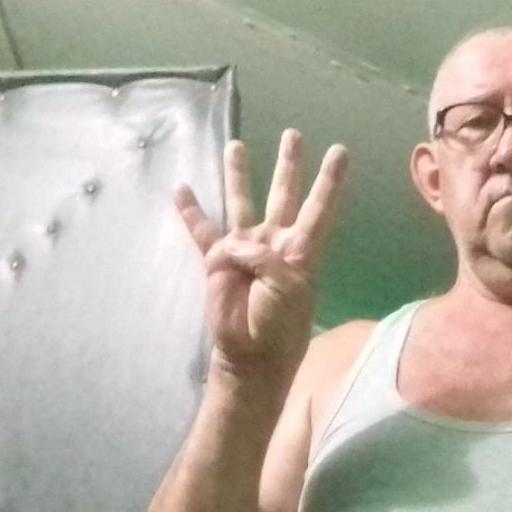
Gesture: four